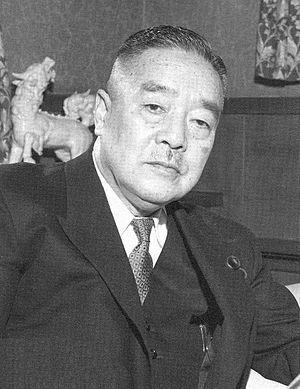
Taketora Ogata est un journaliste japonais qui fut vice-président du journal Asahi Shinbun puis homme politique. Durant la guerre, il rejoint l'association de soutien à l'autorité impériale. Après la guerre, il est purgé du service public. Plus tard, il devient secrétaire en chef du 4ᵉ cabinet de Shigeru Yoshida, vice-président puis président du parti libéral mais meurt avant de devenir Premier ministre.